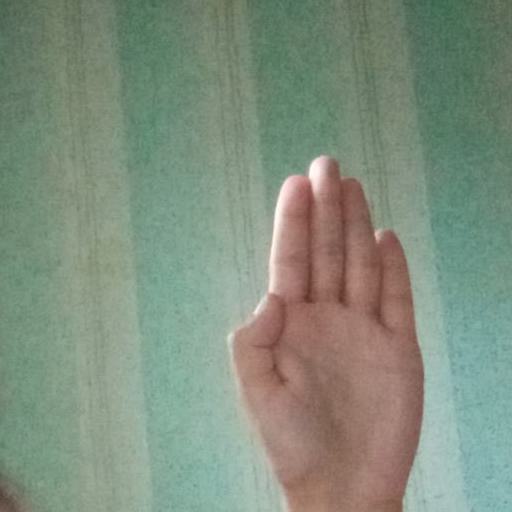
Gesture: stop